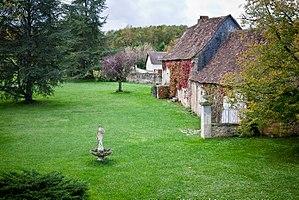
Vue des écuries
Le château de Laubertie est un château qui se situe à Saint-Jory-las-Bloux, en Dordogne, en France. Le bâtiment actuel a été construit par la famille De Las Escuras de Lépine.